José María Melo

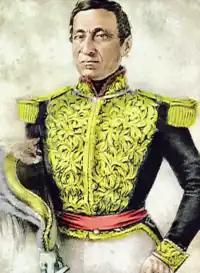
General Melo.

On April 17, 1854, mobs of artisans stormed the houses of prominent senators in Bogotá and placed them under arrest. The revolt origins are unclear, but some historians have concluded that it was masterminded by Miguel León, a prominent local blacksmith and president of the local Democratic Society club. Whatever the case, Melo arrived with the artisans at the presidential palace at 7 a.m., urging Obando to dissolve Congress and form an emergency provisional government. Obando refused, and he was placed under arrest.